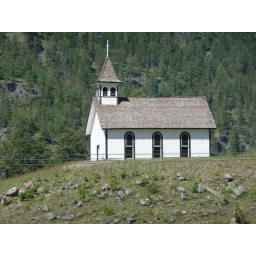
This church is on a hilltop in Hedley, BC.  A person can see if from far away.